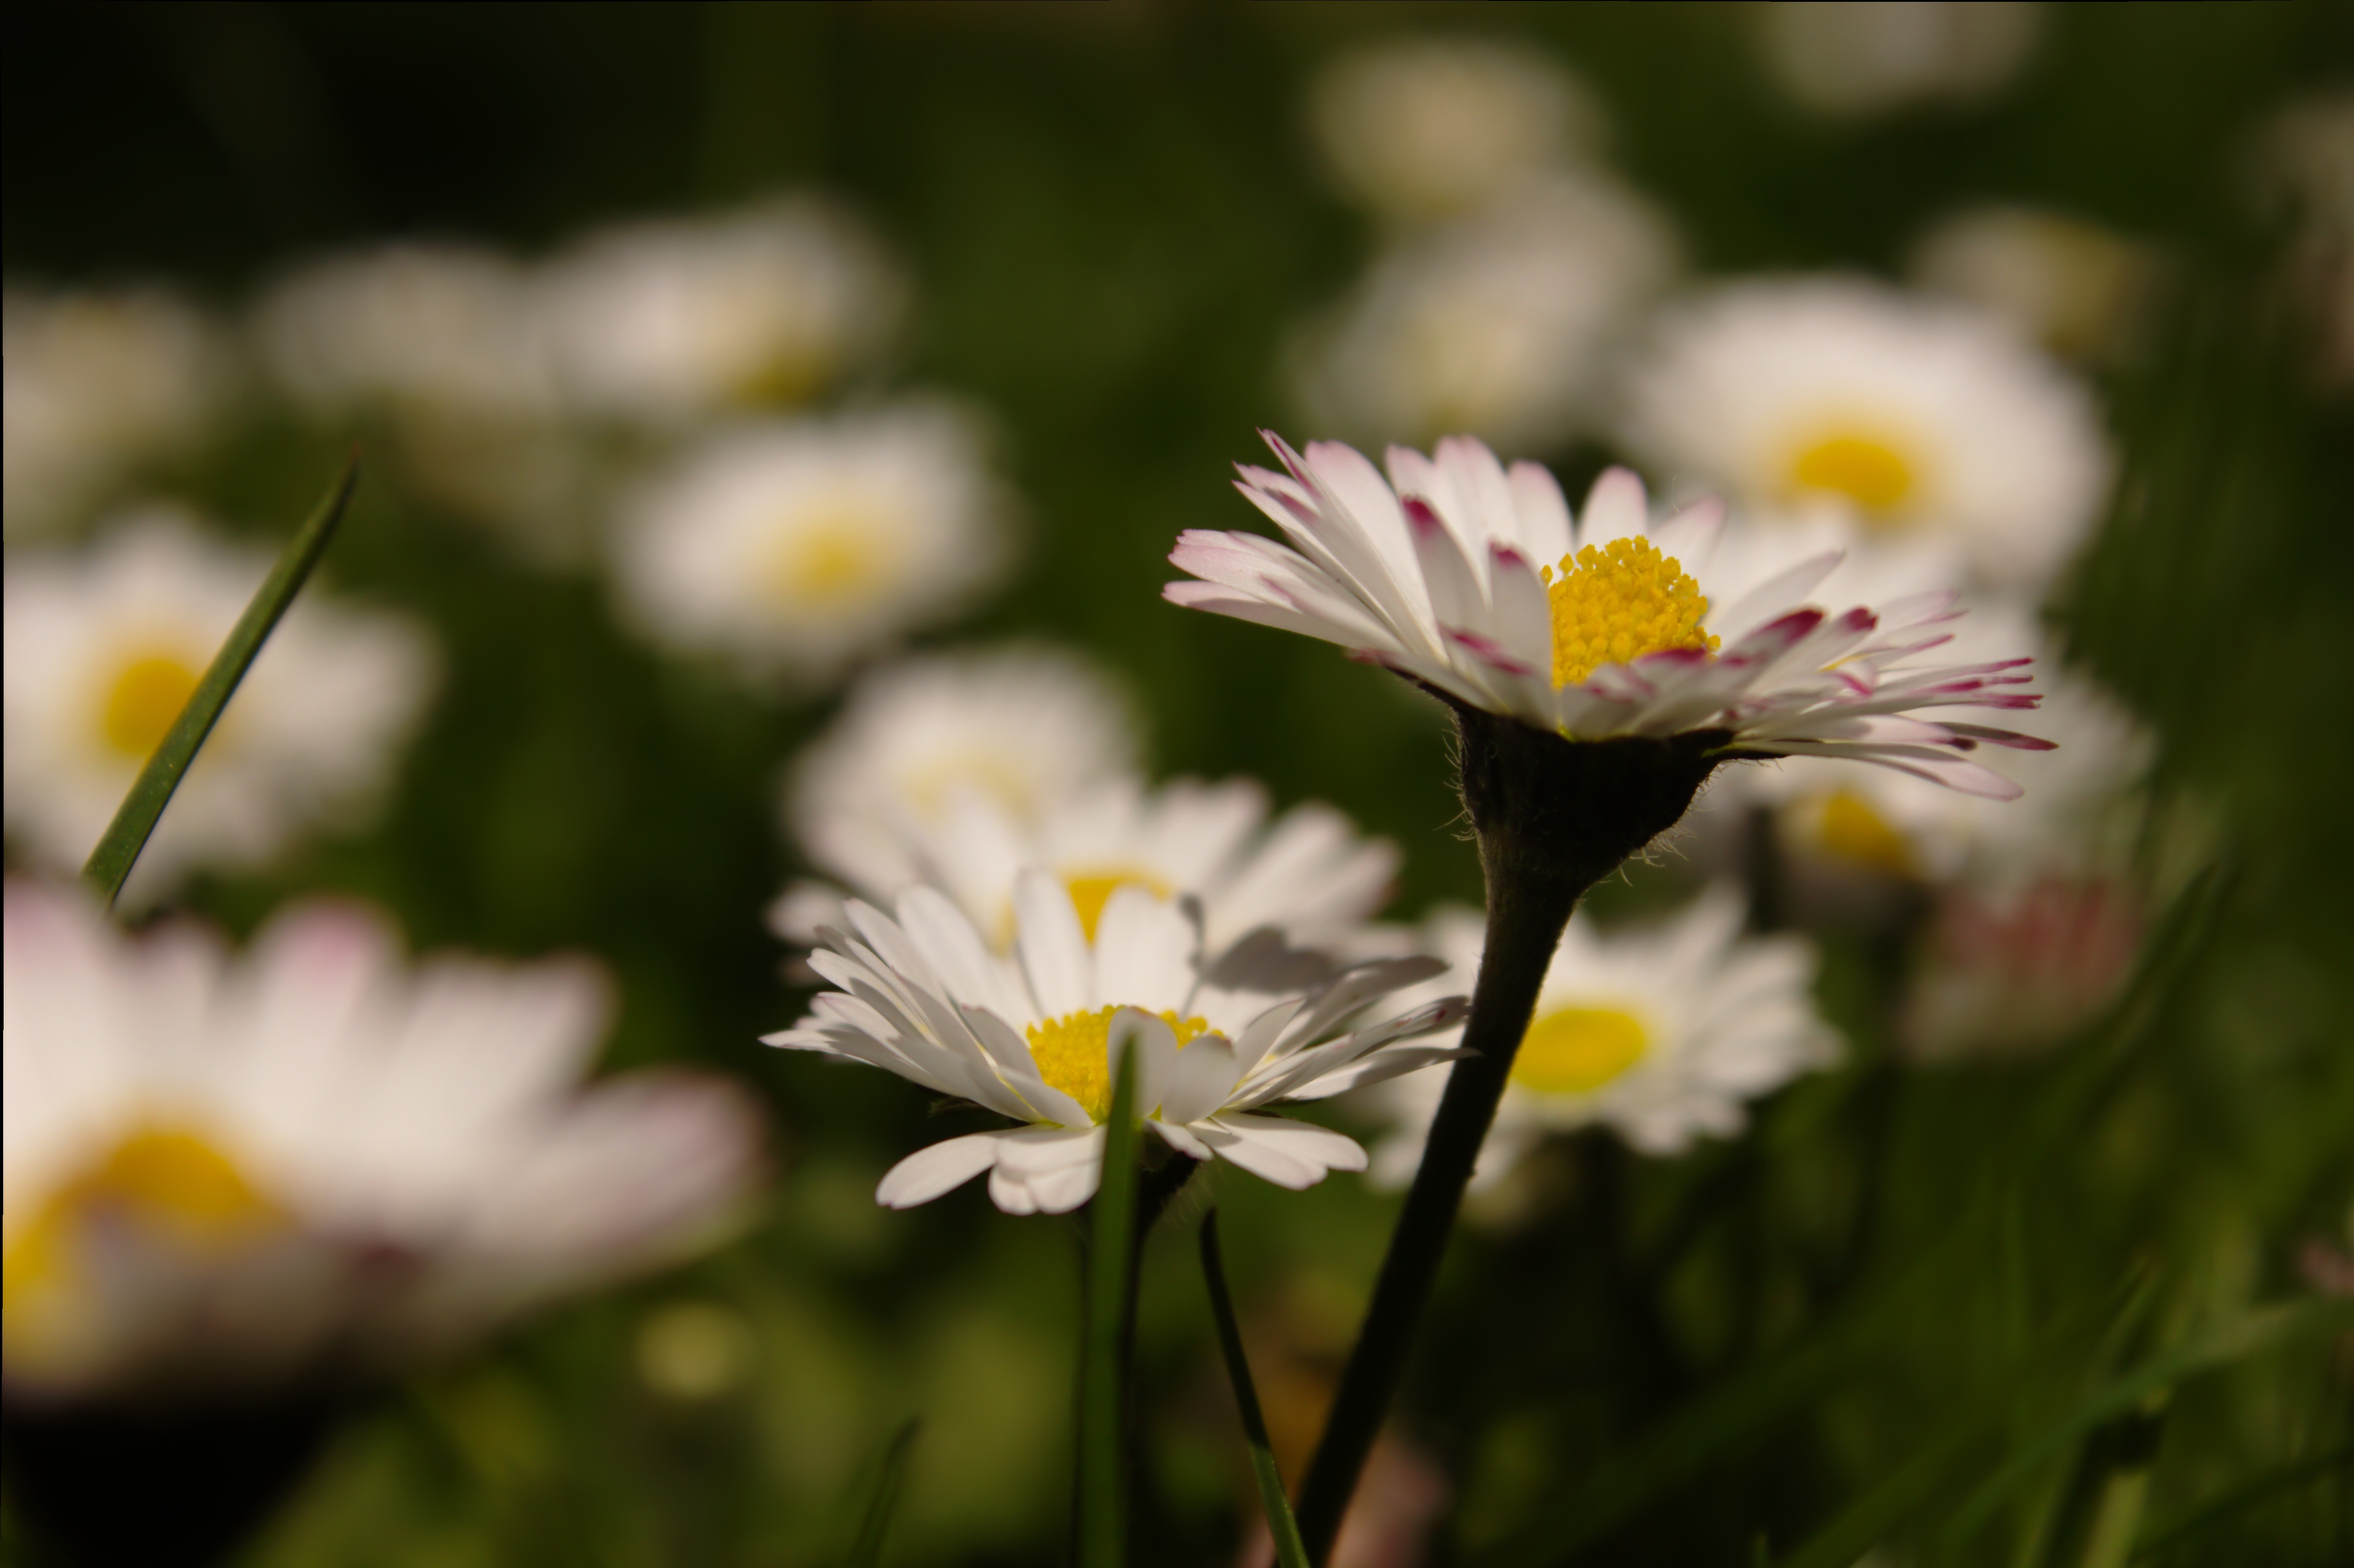
nature, grass, blossom, plant, white, meadow, flower, petal, daisy, spring, green, botany, colorful, yellow, flora, wildflower, close up, wildflowers, macro photography, flowering plant, daisy family, oxeye daisy, plant stem, land plant, garden cosmos